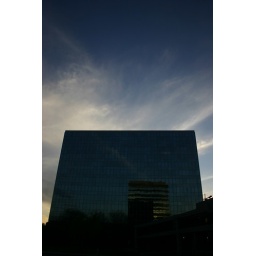
I liked the clouds around this building and the reflection of the building next door